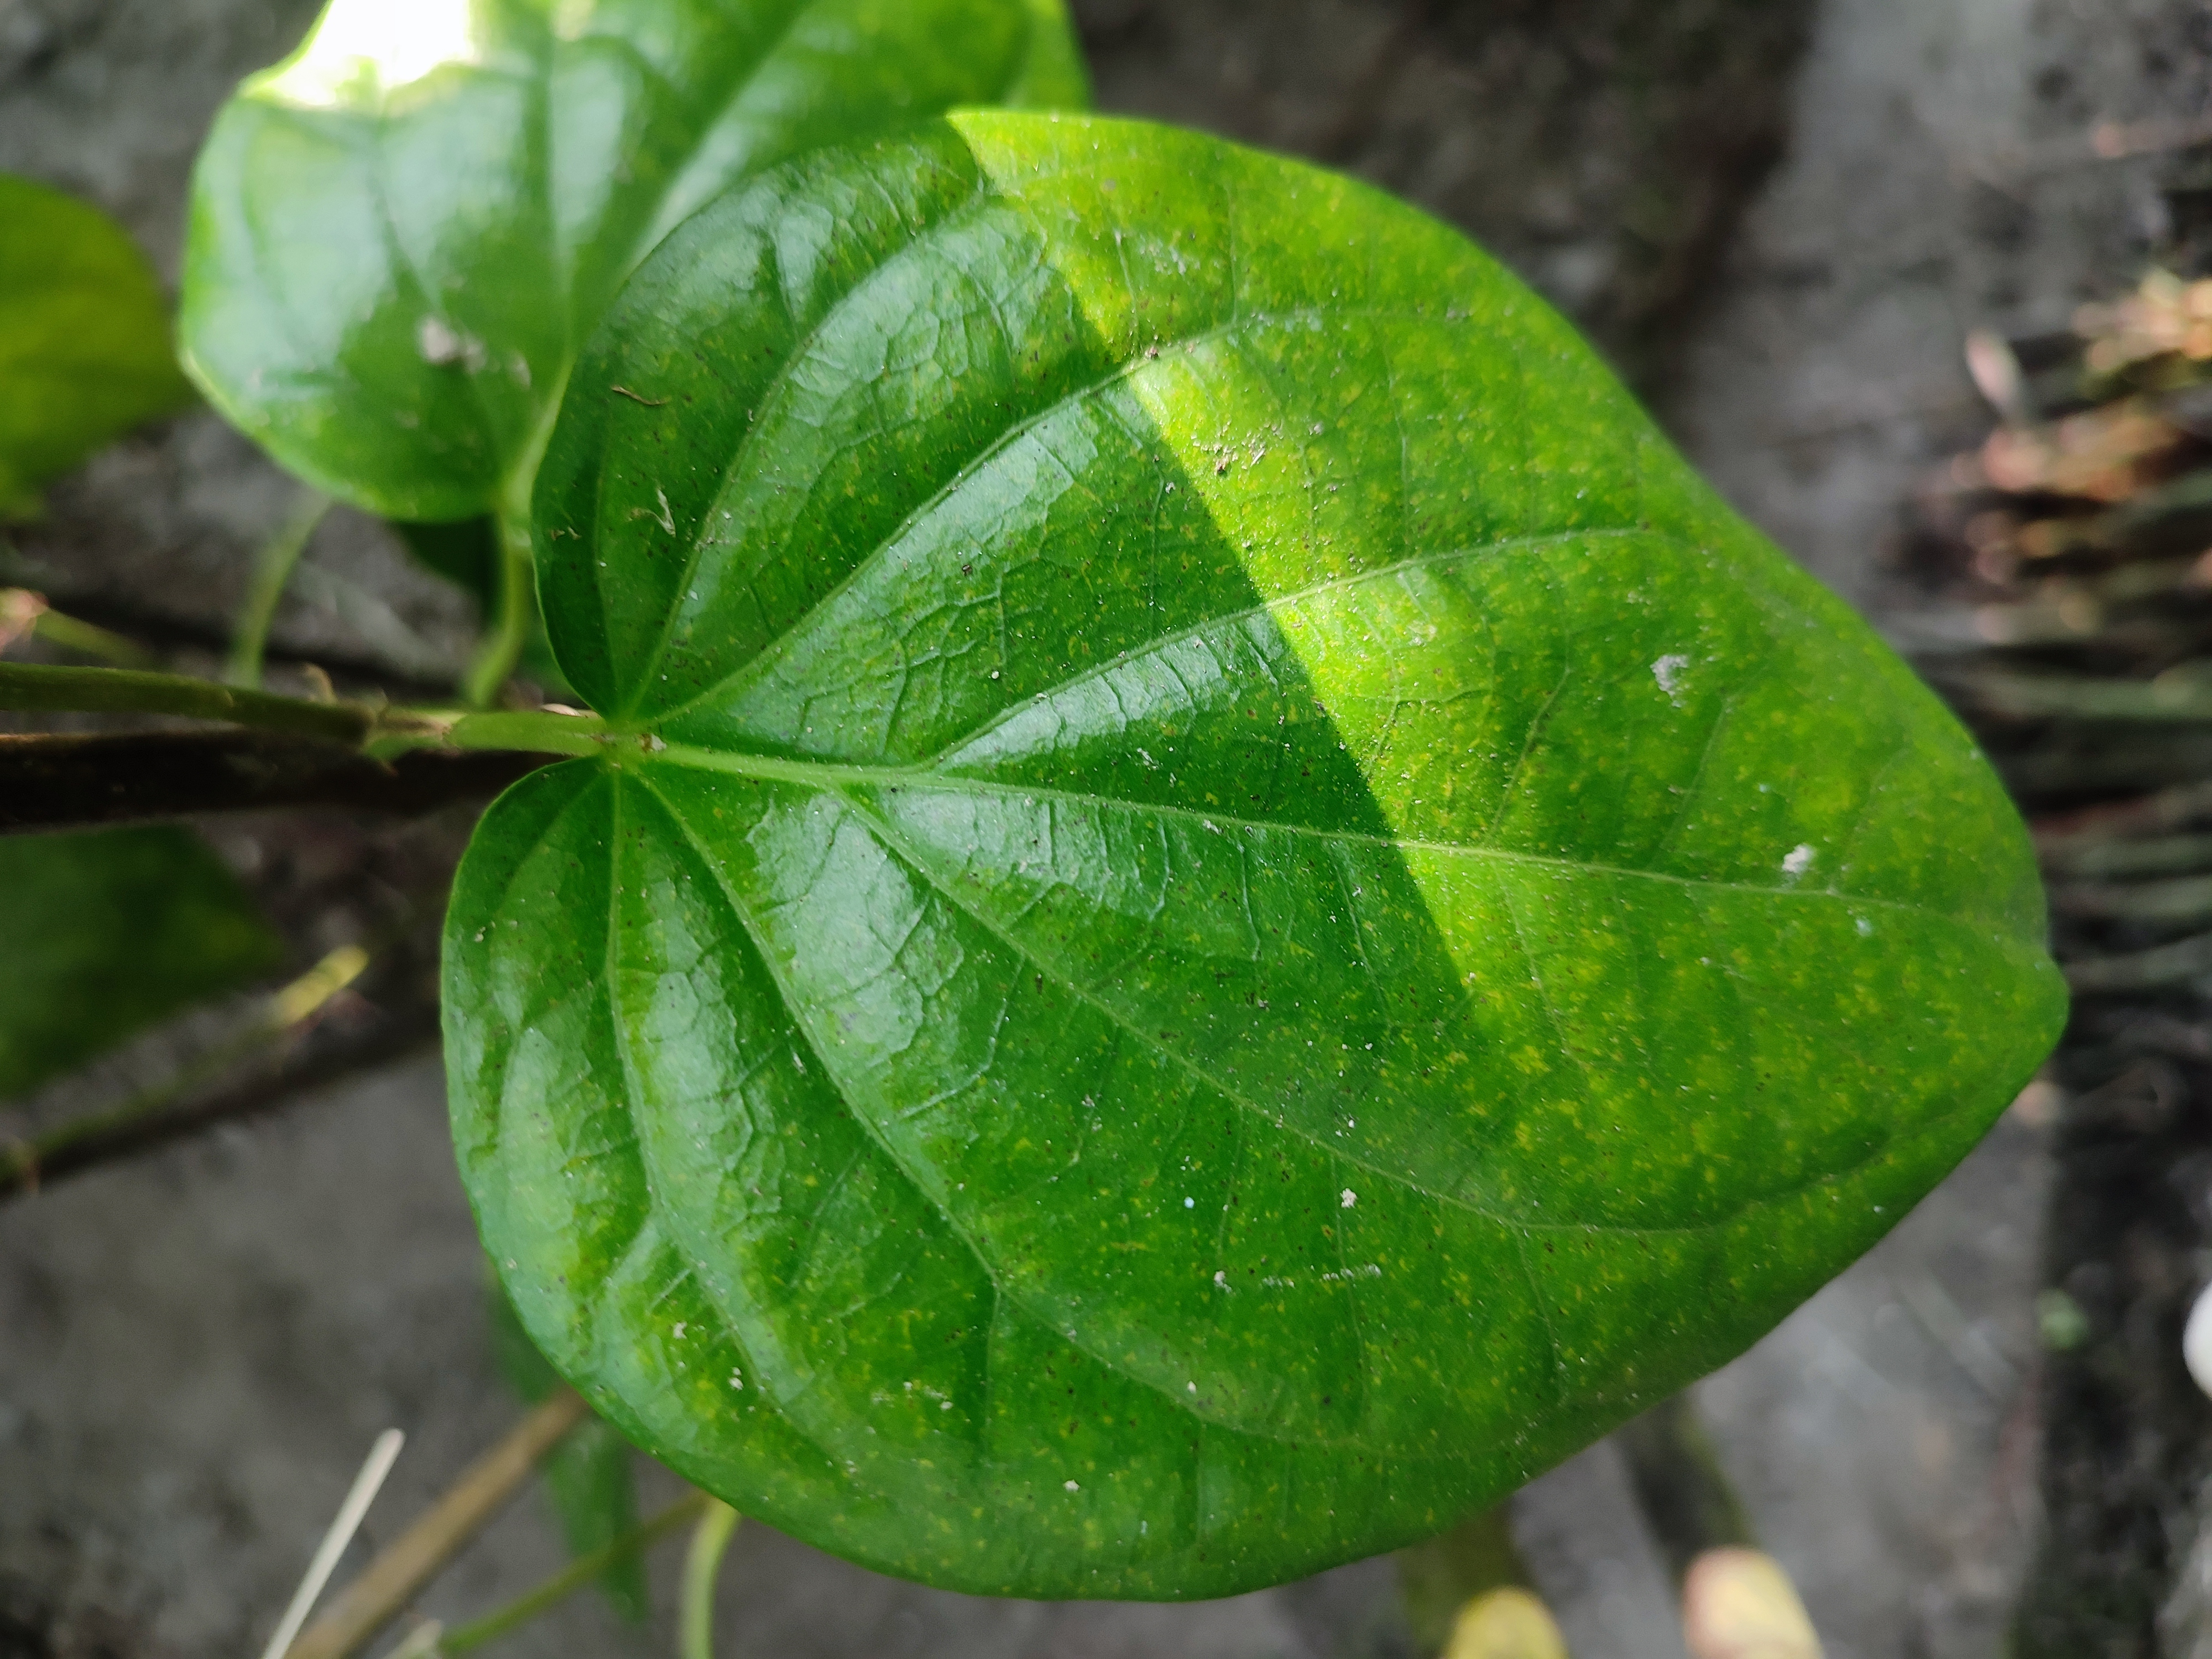
Label: Healthy_Leaf